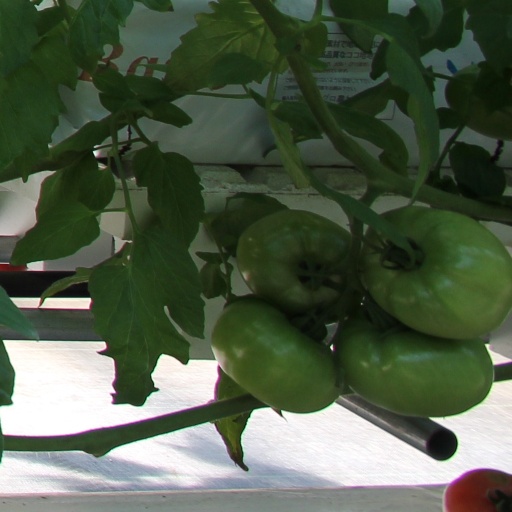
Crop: tomato